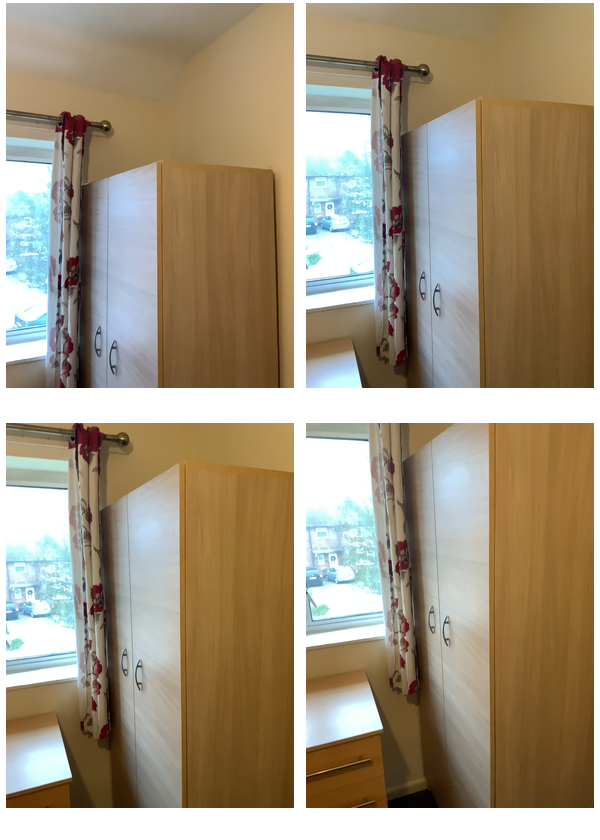Task instruction: Open the wardrobe.
Answer: {"task_instruction": "Open the wardrobe.", "nodes": ["knob1", "knob2", "wardrobe"], "edges": [{"functional_relationship": "openorclose", "object1": "knob1", "object2": "wardrobe", "spatial_relations": ["in_front_of", "close"], "is_touching": true}, {"functional_relationship": "openorclose", "object1": "knob2", "object2": "wardrobe", "spatial_relations": ["in_front_of", "close"], "is_touching": true}], "action_type": "pull", "function_type": "open_close_control"}